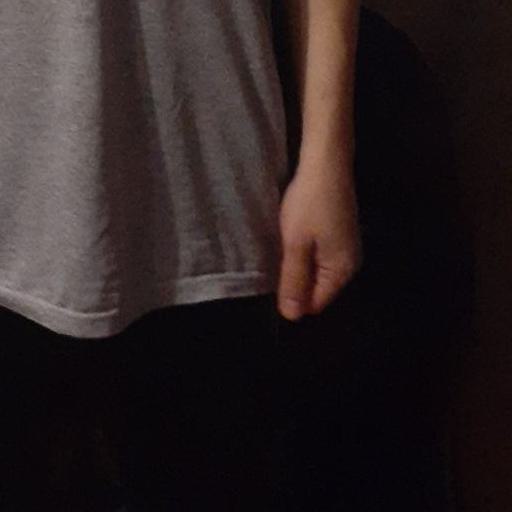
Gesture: no_gesture